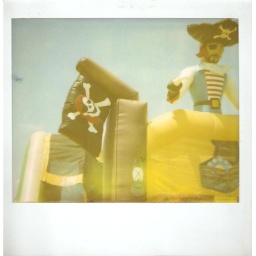
on a bouncy house at Hutto Culture Festival. I like how the green glow is around the lantern.